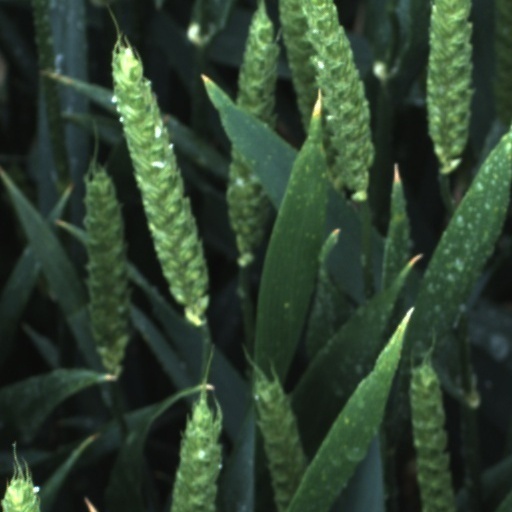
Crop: wheat